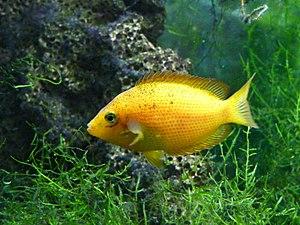
Cichlidé des Indes (Etroplus maculatus), aquarium tropical de Pierrefitte-Nestalas, Hautes-Pyrénées, France.